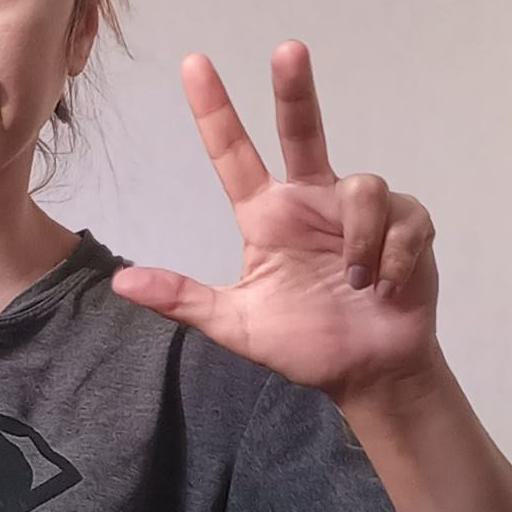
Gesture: three2